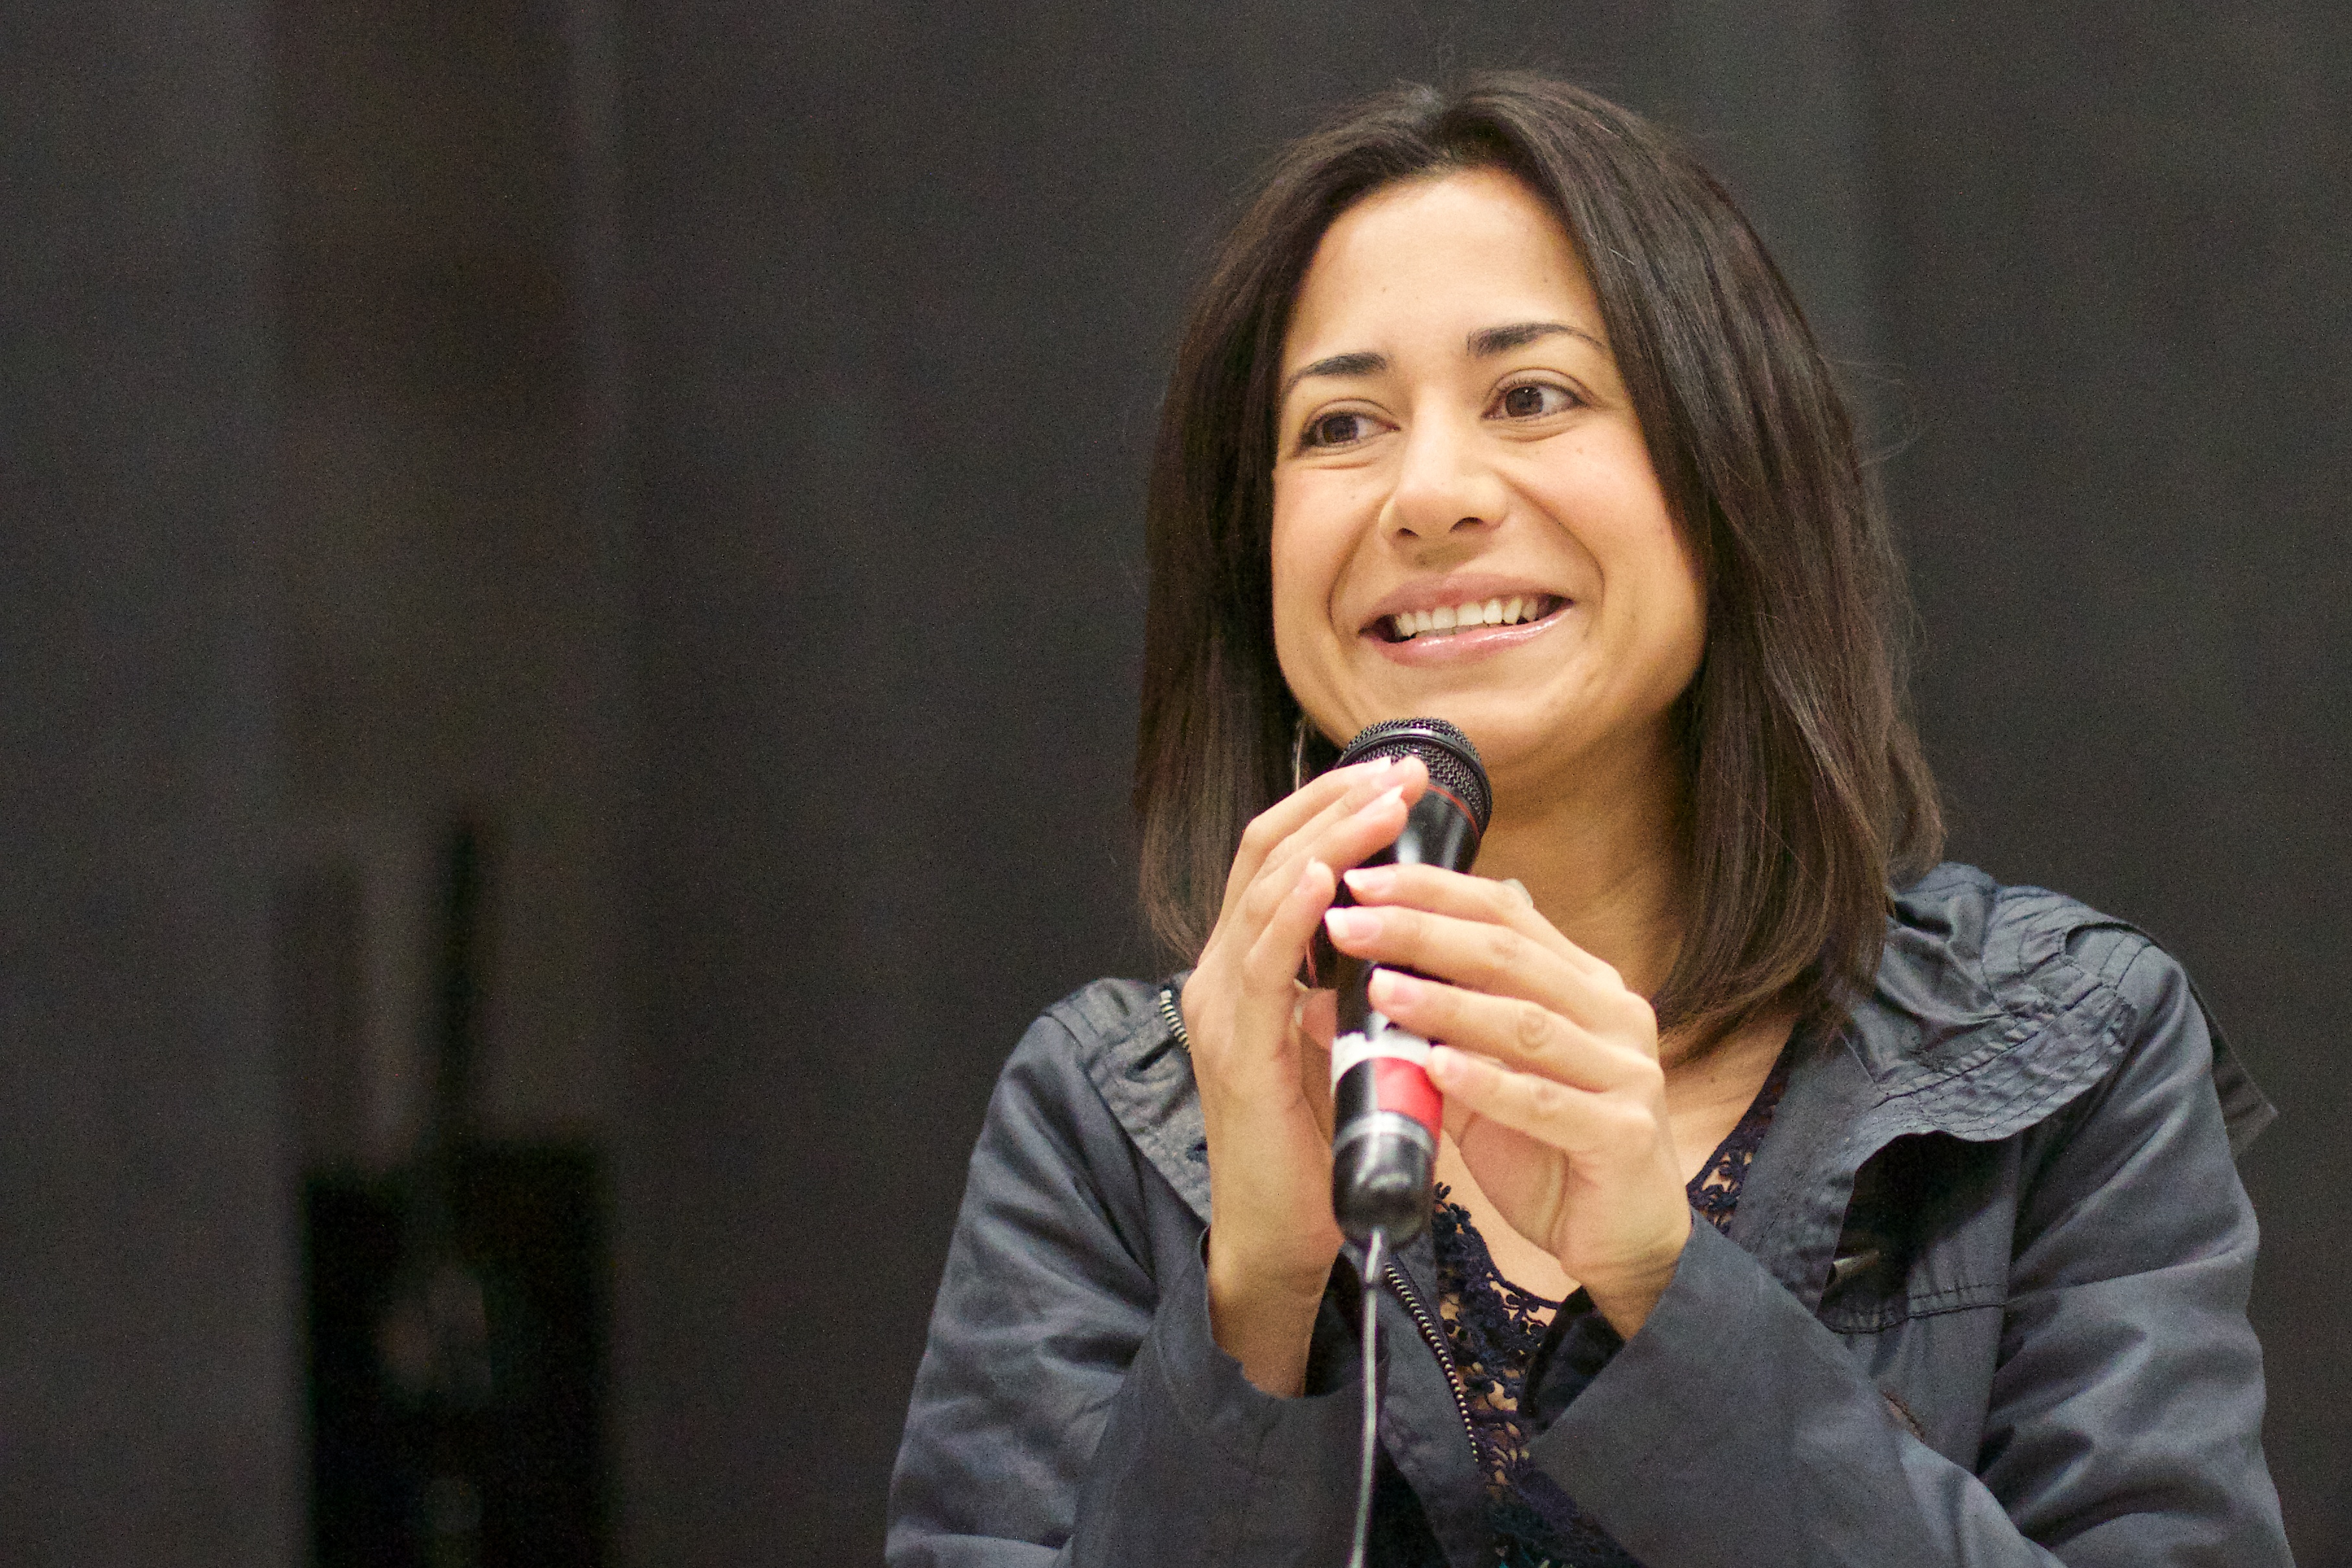
person, singer, singing, udgagora